Gerold Späth

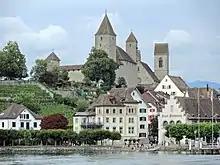
Rapperswil, home town and muse of Gerold Späth

Gerold Späth (born 16 October 1939 in Rapperswil) is a Swiss author, poet and writer.